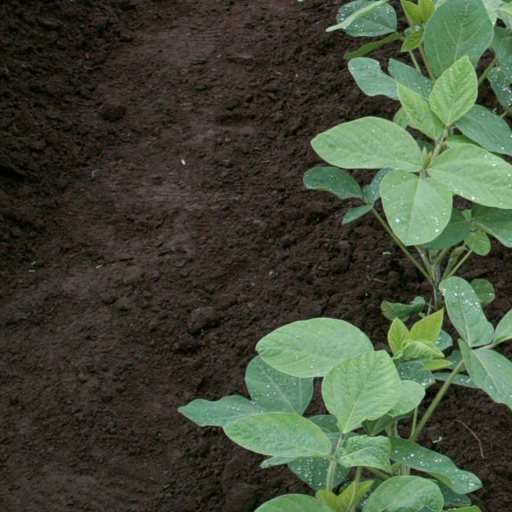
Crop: soybean